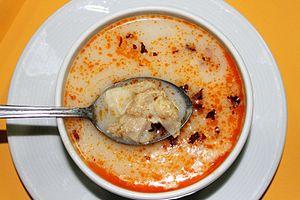
La chorba, chorwa, churpa, chorpa, chorpo, et sorpa est une soupe traditionnelle d'Afrique du Nord, des Balkans, de l'Europe de l'Est, de l'Asie centrale, du Moyen-Orient et de l'Asie du Sud.